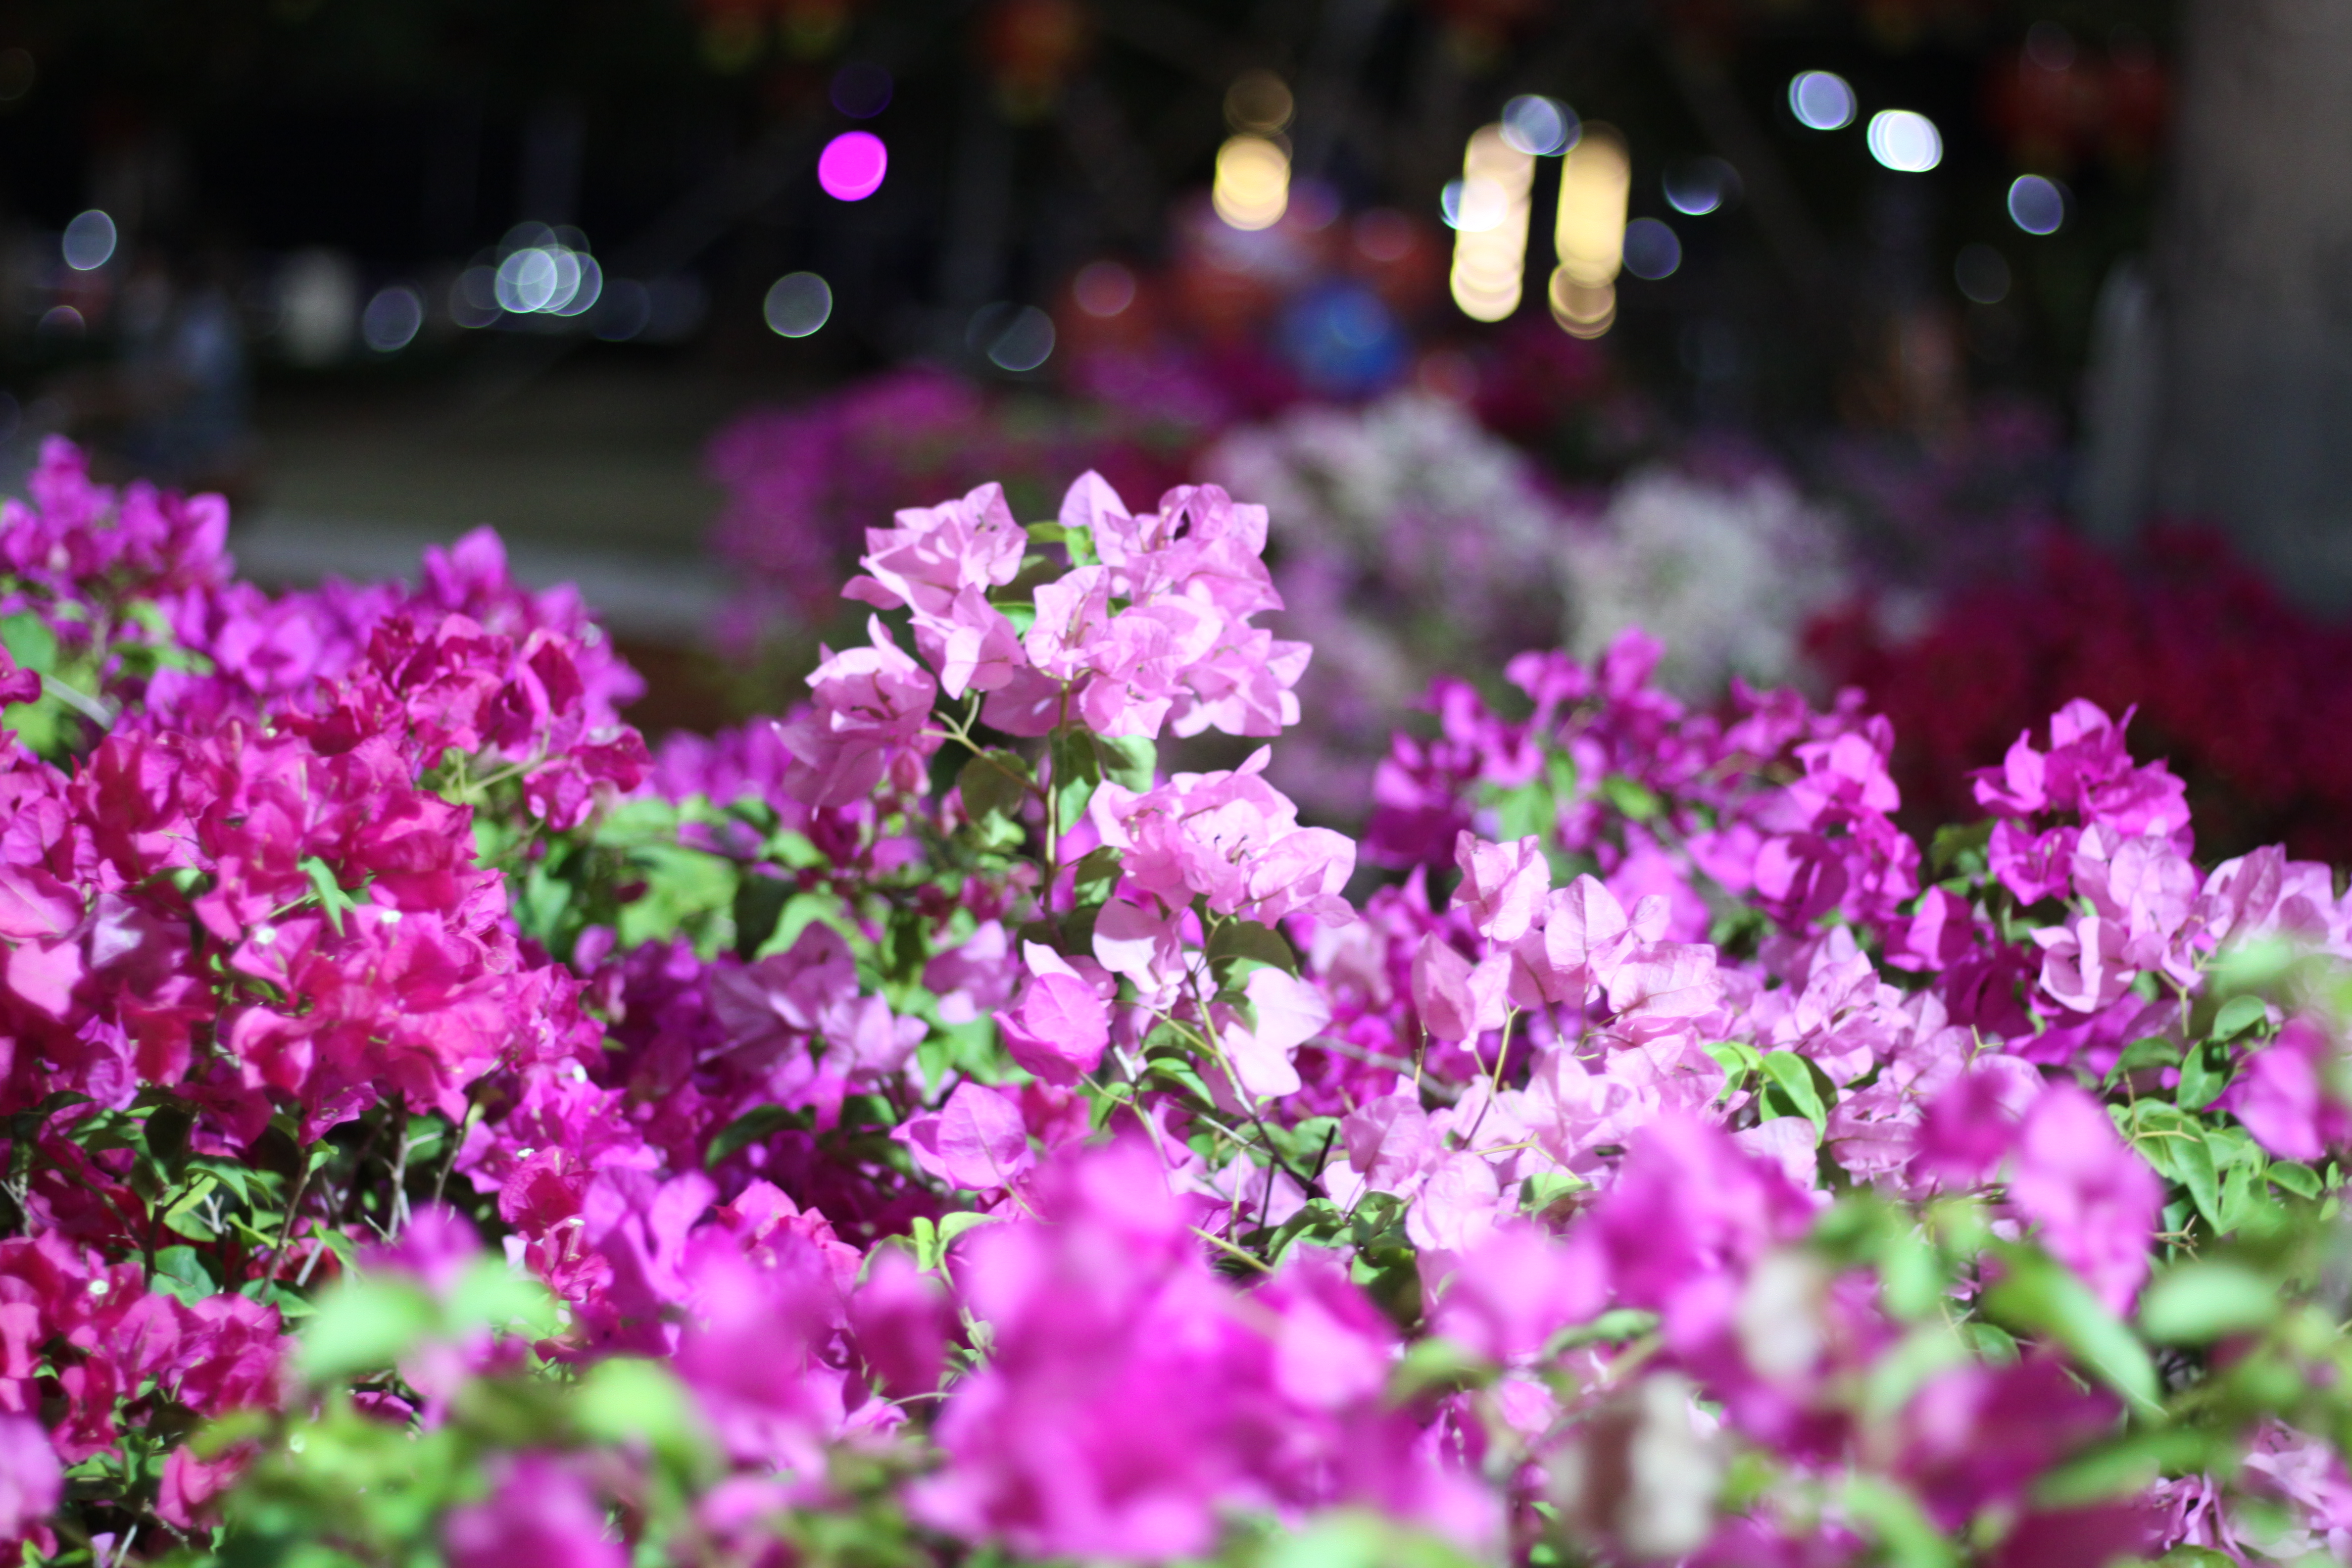
flower, plant, petal, purple, pink, violet, grass, magenta, groundcover, flowering plant, shrub, annual plant, city, herbaceous plant, tree, wildflower, event, subshrub, garden, landscape, sky, blossom, pink family, four o clock family, bougainvillea, art, rhododendron, buddleia, evening, impatiens